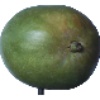
Label: Mango 1